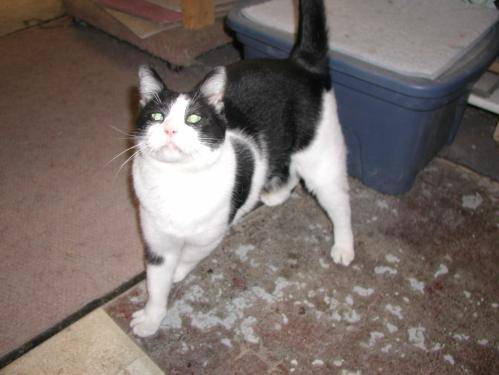
Label: cat